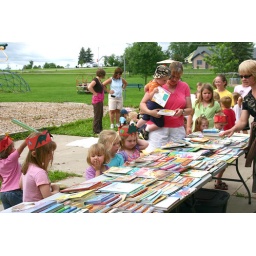
Children select a book to take home in Rudolph.